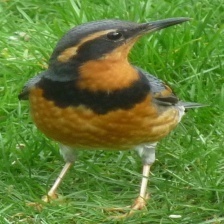
Species: VARIED THRUSH
Scientific name: IXOREUS NAEVIUS